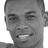
Emotion: happy